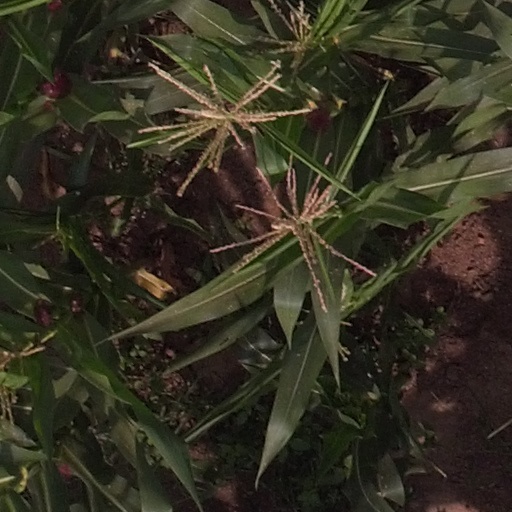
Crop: maize; corn